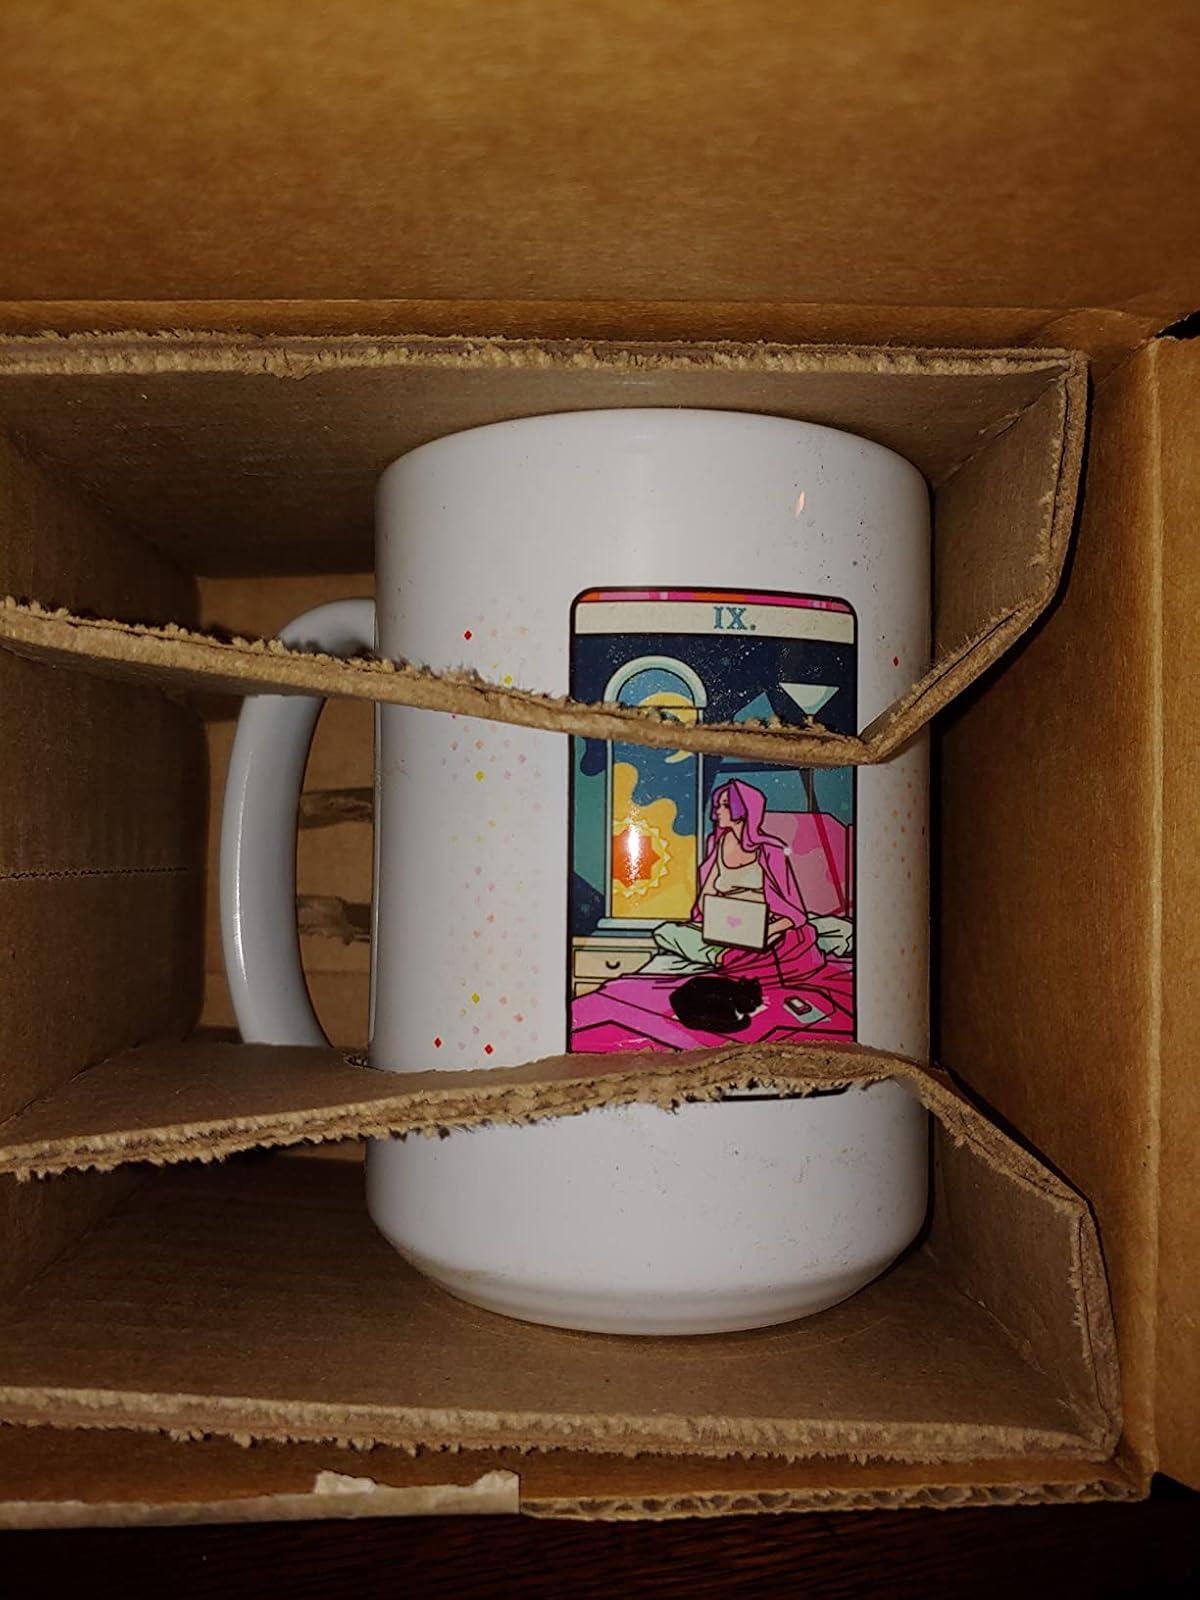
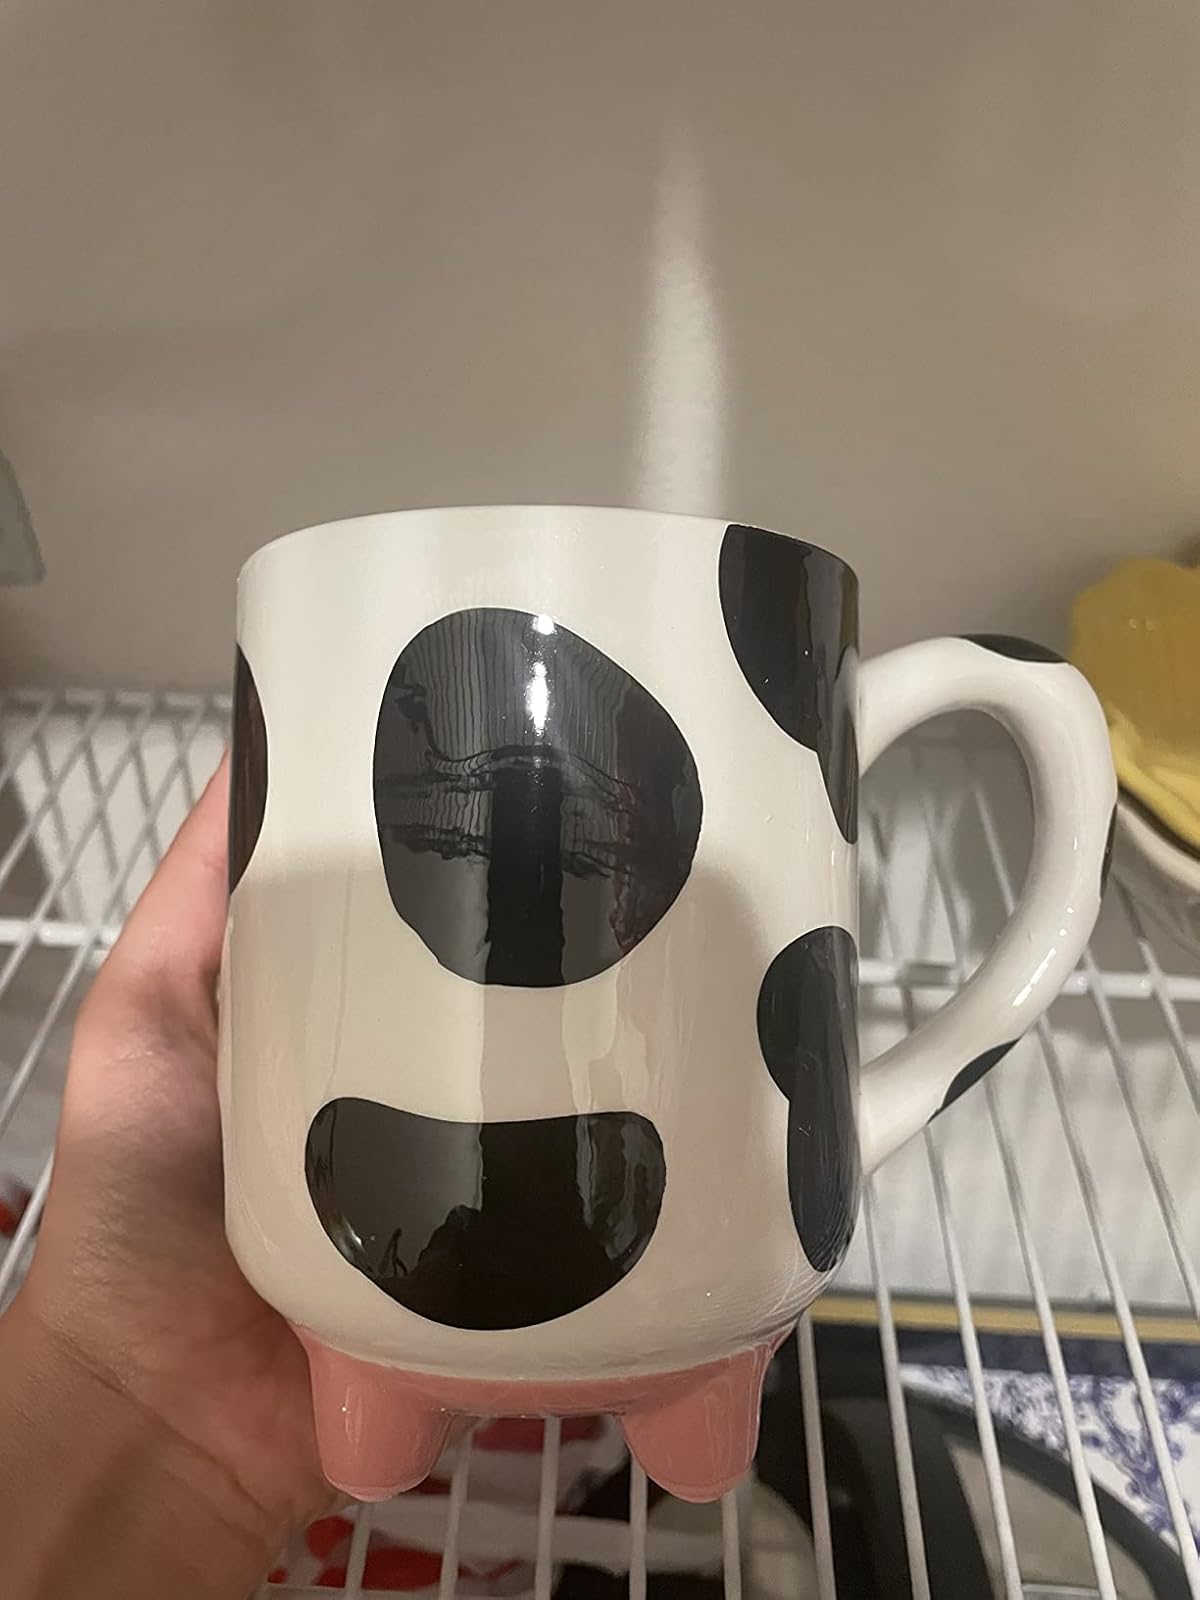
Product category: items_mug
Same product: no